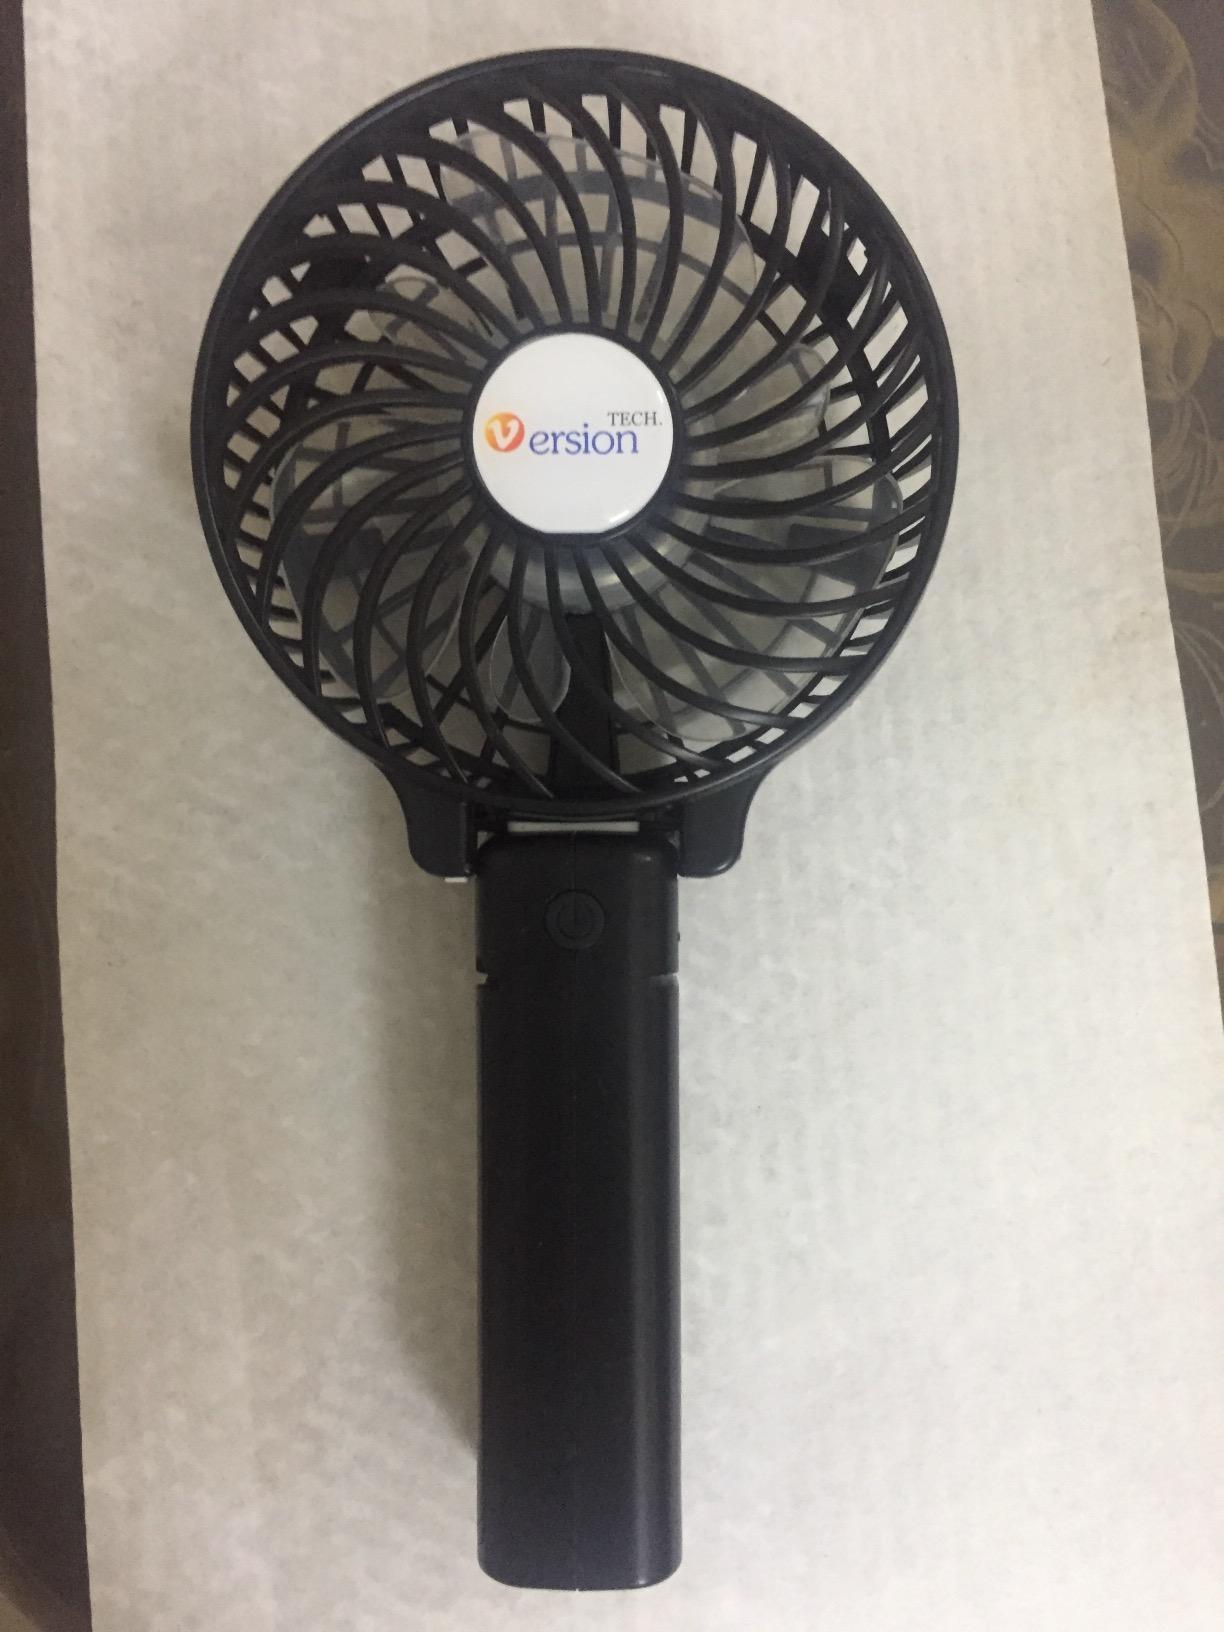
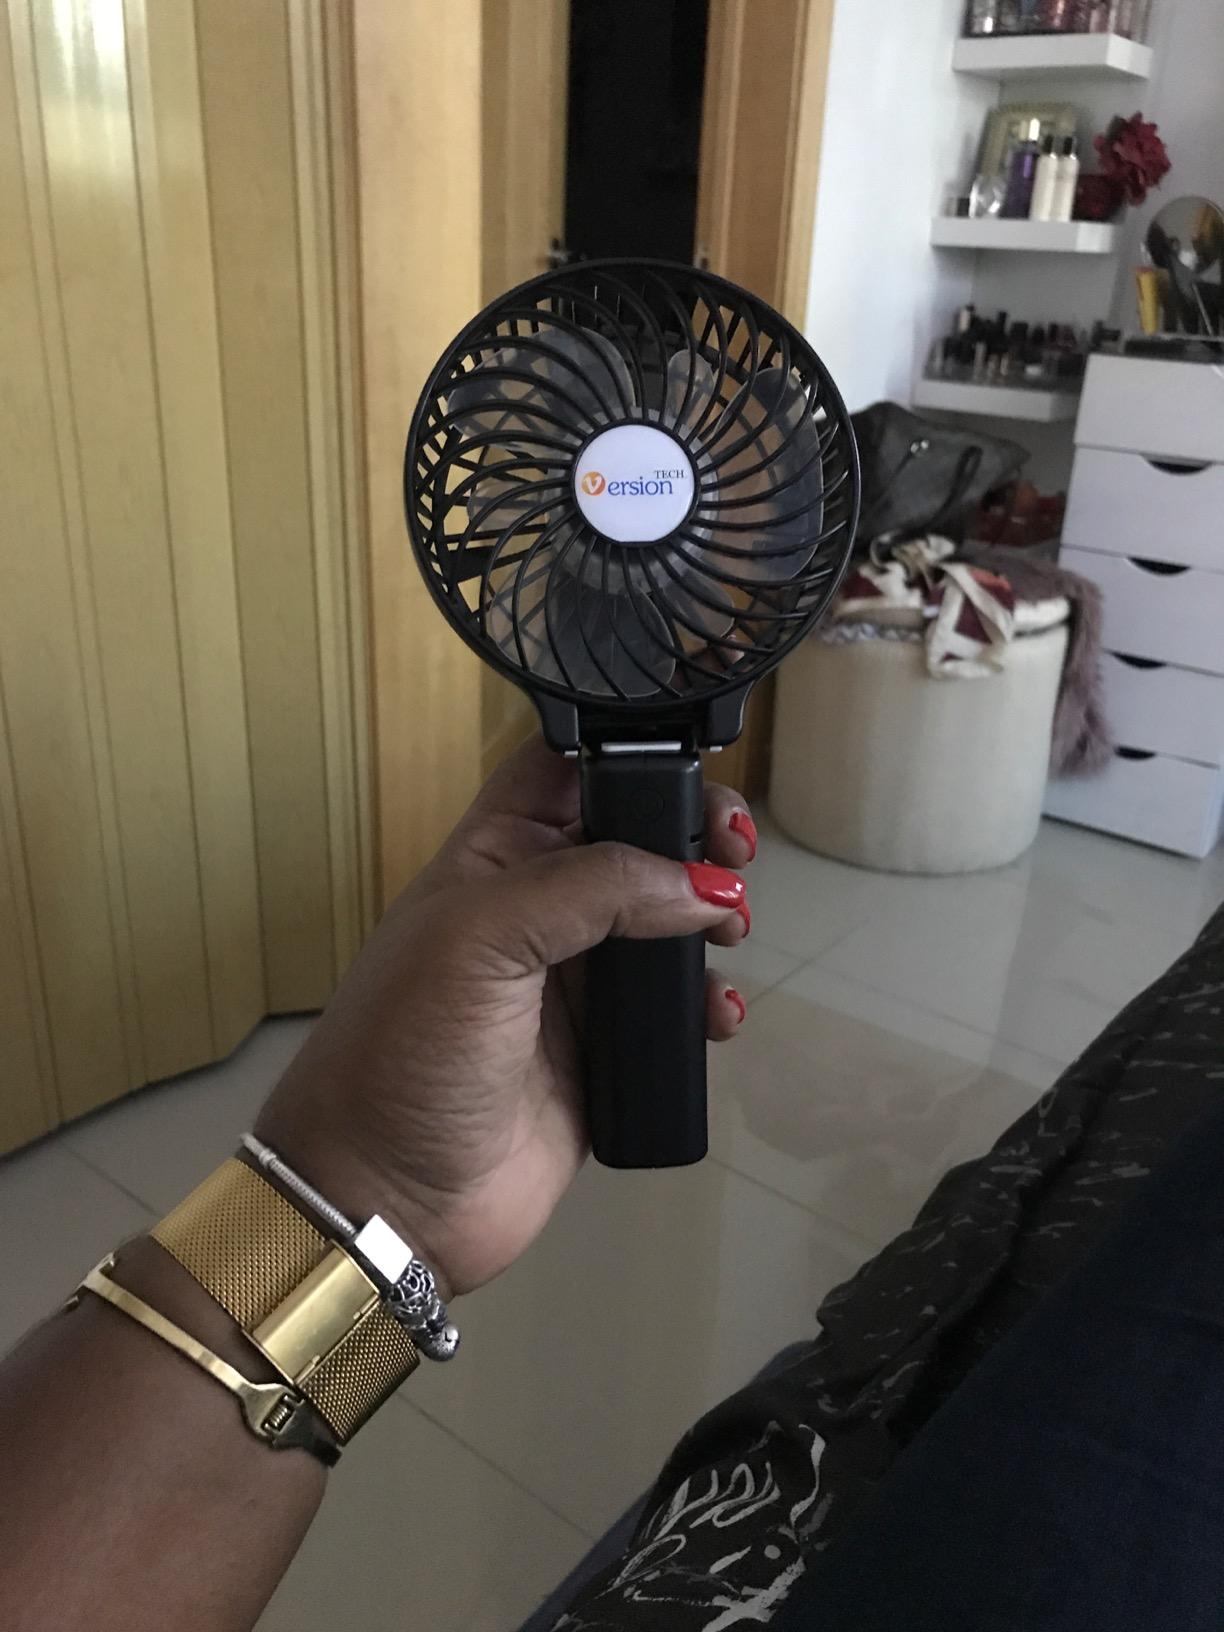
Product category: fan
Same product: yes